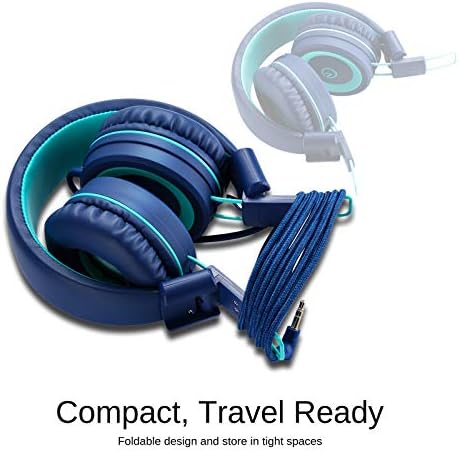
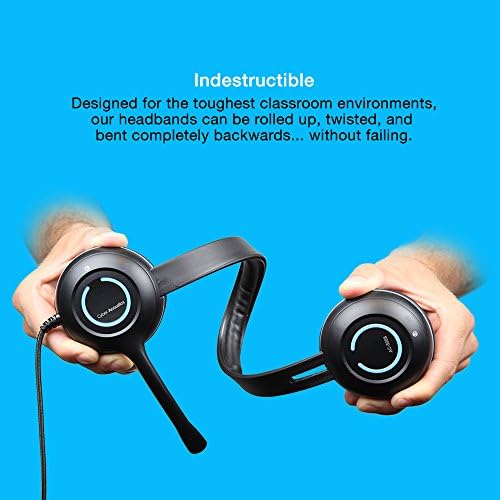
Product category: headphones
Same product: no